Kodokan Judo Institute

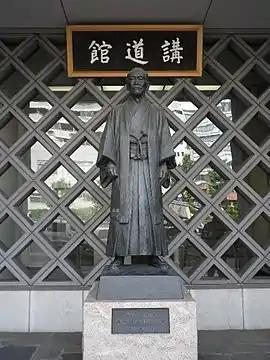
Statue of Kanō Jigorō at the institute

The Kodokan Institute offers classes for those who want to master judo. The program is authorized as a non-regular school by the Tokyo Metropolitan Government. Its courses include the theories and practice of judo, and matters of general education. The course is divided into two parts: a general course for novices, and special courses for those who have completed the general course or its equivalent.